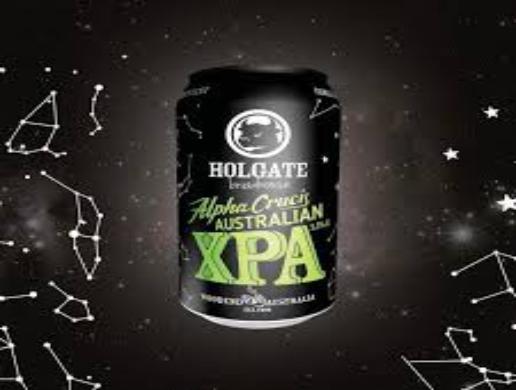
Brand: Holgate
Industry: Food